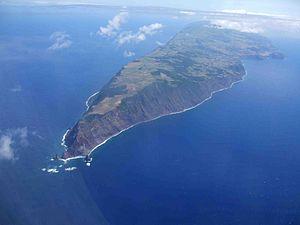
Ponta dos Rosais est un promontoire situé à l'extrémité nord-ouest de l'île de São Jorge dans l'archipel portugais des Açores. Il est sur le territoire de la freguesia de Rosais de la municipalité de Velas.